Anti-Peruvian sentiment

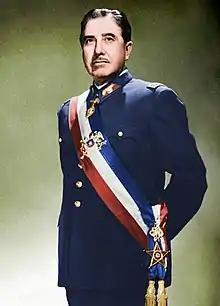
Augusto Pinochet, during his dictatorship there were some strategic moves of anti-Peruvian tint in the midst of military tensions.

Currently, in camba nationalist groups in Santa Cruz de la Sierra (like ), there has been an opposite vision to what they accuse of colla domination of Bolivia, and in favor of a secession from the Camba homeland or at least greater autonomy of within the State. For this reason, they try to distance themselves from the concept of Upper Peru (interpreted as something purely Andean) and that they associate as belonging to the Collas, accused them of realize an "Upper-Peruvian neocolonialism" in Bolivia, which has promoted indirectly an anti-Peruvianism within the most radical sectors, due to the similar ethnic composition between southern Peru and western Bolivia due to their common altiplano-historical past.